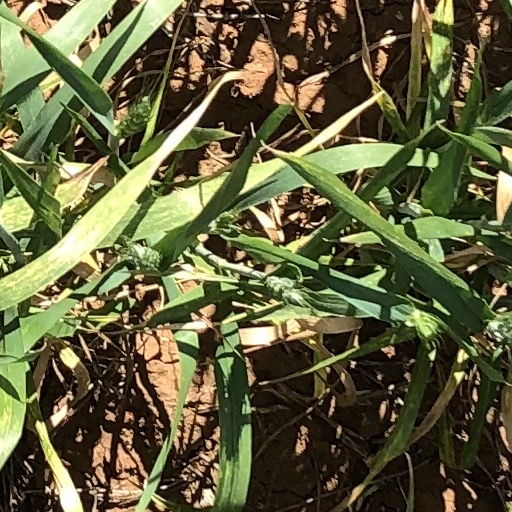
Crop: wheat